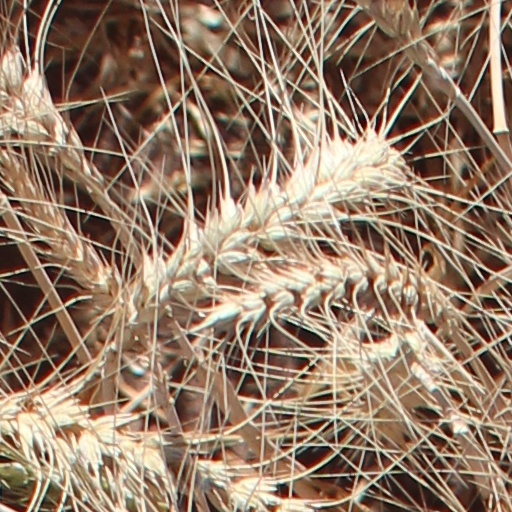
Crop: wheat